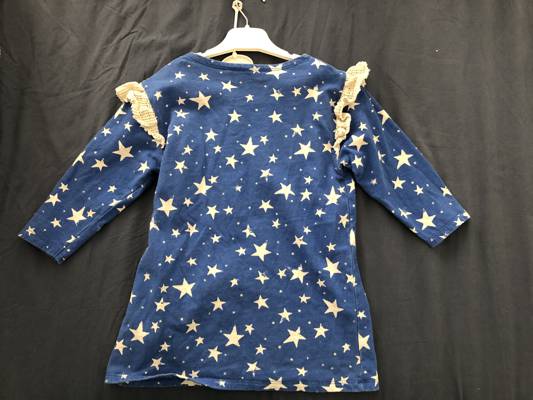
Waste category: clothes